Ramsbottom railway station

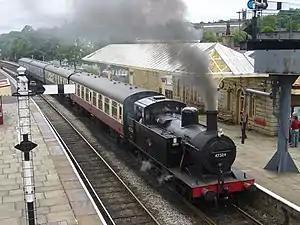
The station viewed from the footbridge.

Ramsbottom railway station serves the town of Ramsbottom, in Greater Manchester, England. It is a stop on the heritage East Lancashire Railway.